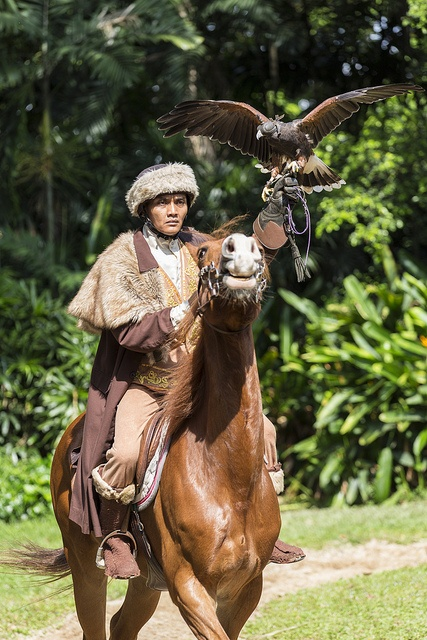
A man is riding a horse holding a hawk.
A man dressed in furs riding a horse with a bird perched on his hand.
A Indian man riding a big brown horse
Woman in native costume on horse holding bird.
A man is riding a horse while holding a hawk